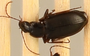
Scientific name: Calathus advena
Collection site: Rocky Mountains NEON (RMNP), plot RMNP_014